Dryfesdale

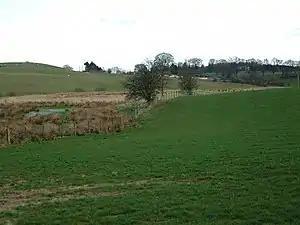
Fields near Lockerbie: marshy area near the remains of a Roman camp.

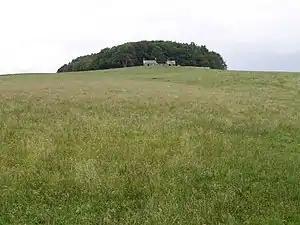
Castlehill: the plantation behind the hilltop farm contains two circular settlement sites, presumably Iron Age. The view is from the corner of Fox Covert, at the edge of Birkshaw Forest.

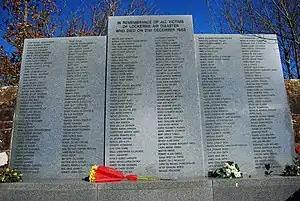
Memorial for the victims of Pan Am Flight 103 (Lockerbie bombing)

Dryfesdale is a civil parish of the council area of Dumfries and Galloway, Scotland. It is part of the county of Dumfriesshire.